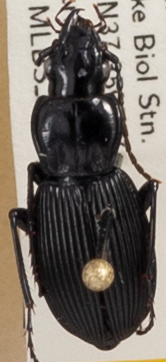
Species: Pterostichus lachrymosus
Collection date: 2019-08-13
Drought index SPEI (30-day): -0.03
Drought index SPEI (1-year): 1.69
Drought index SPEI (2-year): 1.69